Saint Mary of Egypt (Ribera)

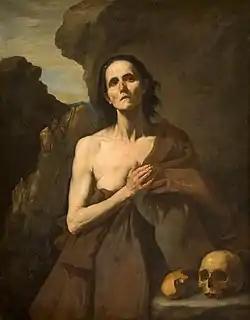
"Saint Mary of Egypt" (1641) by Jusepe de Ribera

Saint Mary of Egypt is an oil on canvas painting of the 4th century ascetic saint Mary of Egypt by José de Ribera, executed in 1641. It is now in the Musée Fabre in Montpellier, which acquired it in 1837.